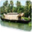
Label: ship